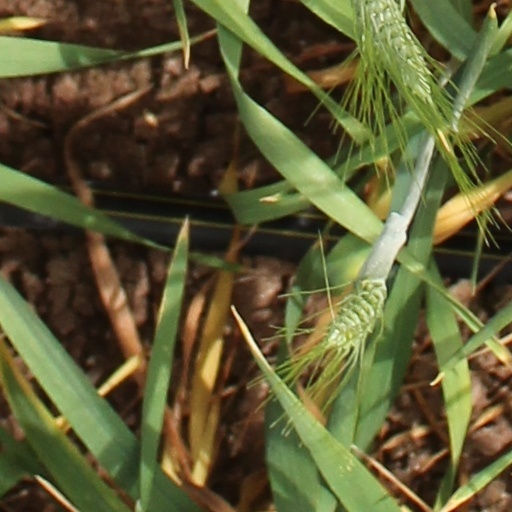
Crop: wheat